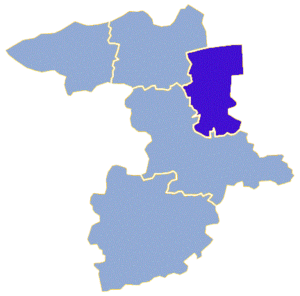
Lubniewice est une gmina urbaine-rurale ou mixte de la powiat de Sulęcin, dans la Voïvodie de Lubusz, dans l'ouest de la Pologne.
Torzym est une gmina urbaine-rurale ou mixte de la powiat de Sulęcin, dans la Voïvodie de Lubusz, dans l'ouest de la Pologne.